Helsinki Airport

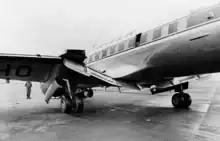
Karair's OH-VKN after its failed landing.

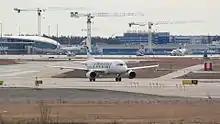
Finnair Airbus A319 taxiing. Terminal expansion construction site in the background.

The local transport authority, HSL, runs frequent bus services from the airport to various destinations around Helsinki. Trunk buses 570 and 600 runs 24 hours a day and provide connections to Tikkurila and Mellunmäki (570) and central Helsinki (600). In addition, night buses 415N and 431N run instead of train services at night, connecting the airport with Myyrmäki (415N) and Kivistö (431N), before also running to central Helsinki. Finally, line 562 runs via Malmi to Itäkeskus.